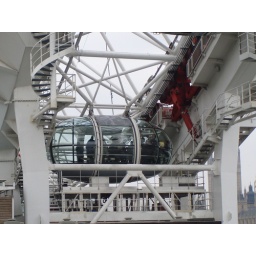
You can tell it's 'us' by the yellow bag in the window.